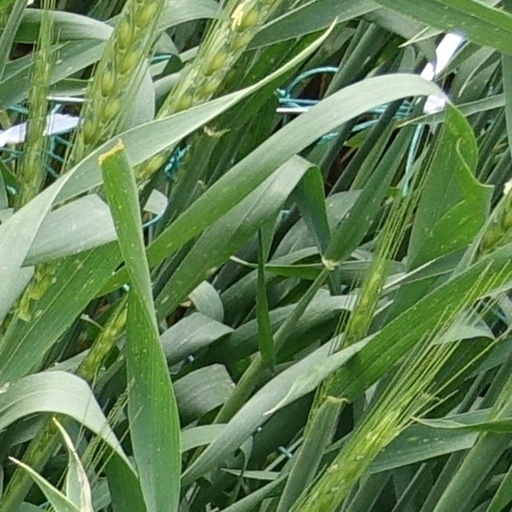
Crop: wheat